Melitón Pérez del Camino

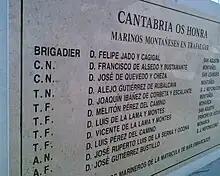
Monument dedicated to the memory of the Illustrious Mountain Sailors who participated in the Battle of Trafalgar located in Santander

At the end of 1804, again declared war on the United Kingdom, and Pérez del Camino embarked in the ship Montañés, Grandallana general's squad, which was to join the Franco-Spanish fleet of Villeneuve and Gravina. They went towards Cadiz, in August 1805.